Geoglyph

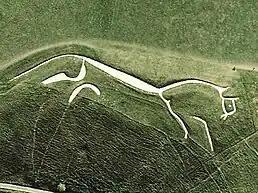
The prehistoric English hill figure of the Uffington White Horse

Arguably the most famous geoglyphs are the Nazca lines in Peru. The cultural significance of these geoglyphs for their creators remains unclear, despite many hypotheses.